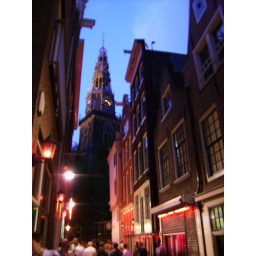
At dusk, The clock tower looms over the Red light District. Way too many frat guys around.